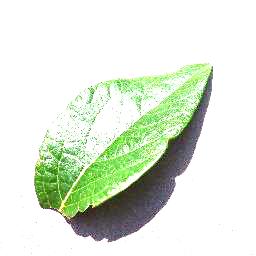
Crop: blueberry
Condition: healthy